Nonmetal

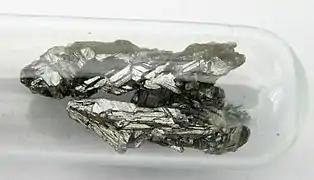
Two dull silver clusters of crystalline shards.

Nonmetallic chemical elements are often broadly defined as those that mostly lack properties commonly associated with metals—namely shininess, pliability, good thermal and electrical conductivity (due to their band structure), and a general capacity to form basic oxides. There is no widely accepted precise definition in terms of these properties; any list of nonmetals is open to debate and revision.